Ojime

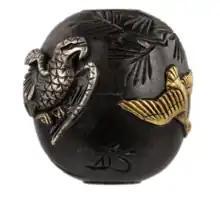
A Japanese 19th-century mixed metal bead

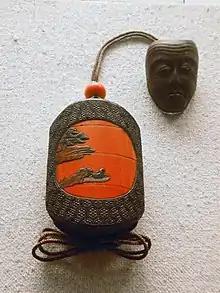
"Inro", "ojime" and "netsuke". Lacquer "inro", stained ivory "ojime" and "wooden netsuke"; "inro" features a reclining figure in a boat; "netsuke" is in the form of a mask, by Ikkan (ca. 1750-1850)

An is a bead used in Japanese (carrying cases). It is typically under an inch in length. Each is carved into a particular shape and image, similar to the , though smaller. It is used to fasten the cord of the so that it does not unstack while carried.